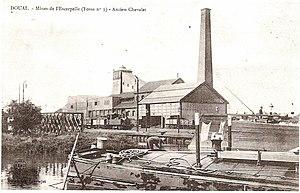
La Fosse n° 3 de la Compagnie des mines de l'Escarpelle était un charbonnage constitué d'un seul puits situé à Flers-en-Escrebieux, Nord, Nord-Pas-de-Calais, France.
La fosse nᵒ 3 de la Compagnie des mines de l'Escarpelle est un ancien charbonnage du Bassin minier du Nord-Pas-de-Calais, situé à Flers-en-Escrebieux. Le fonçage commence dans le hameau de Pont-de-la-Deûle en 1856, six ans après le début des travaux à la fosse nᵒ 2 et neuf ans après ceux de la première fosse. La fosse nᵒ 3 bénéficie d'une situation exceptionnelle pour l'expédition de ses produits, elle est située à proximité immédiate du canal de la Deûle et de la ligne de Paris-Nord à Lille. Mais cette proximité a également entraîné d’énormes venues d'eau lors du fonçage du puits. La fosse entre en exploitation en juillet 1859.
La Compagnie des mines de l'Escarpelle est une compagnie minière qui a exploité la houille à Roost-Warendin, Leforest, Pont-de-la-Deûle, Dorignies, Courcelles-les-Lens et Auby dans le Bassin minier du Nord-Pas-de-Calais, à cheval dans le département du Nord et du Pas-de-Calais. M. Soyez établit un sondage le 13 juin 1846 dans le hameau de l'Escarpelle à Roost-Warendin, dans le but de découvrir la houille au-delà de la concession d'Aniche. Le sondage étant un succès, une société est fondée le 4 février 1847, elle effectue sa demande en concession le 19 juin et commence le fonçage de sa première fosse la même année à Roost-Warendin.